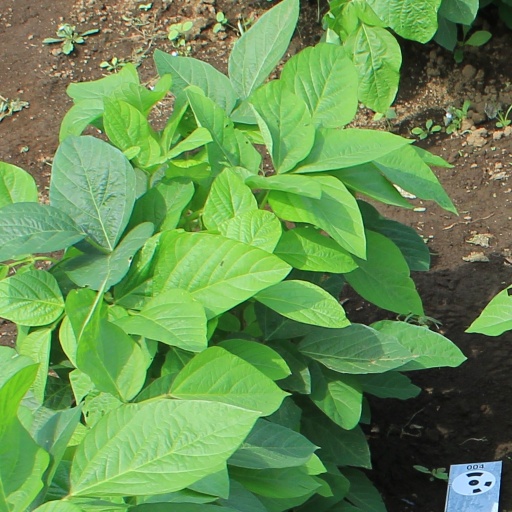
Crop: soybean